Just Sing

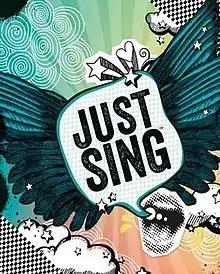

Just Sing is a karaoke video game developed by iNiS and published by Ubisoft, which was released for PlayStation 4 and Xbox One on September 6, 2016 as a spin-off title to the "Just Dance" series. After only 18 months Ubisoft announced they will pull the plug on the online features of "Just Sing" in June 2018 leaving those that purchased the game with just the core base game to play. Those that bought extra packs have been directed to Ubisoft support for compensation.